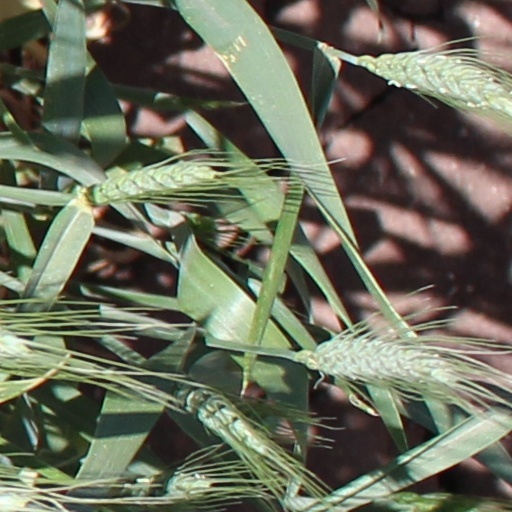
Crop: wheat